Timeline of women's suffrage in South Dakota

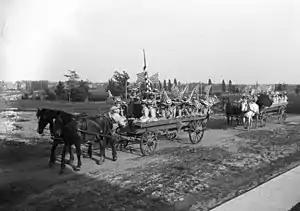
South Dakota suffragists

This is a timeline of women's suffrage in South Dakota. The early history of women's suffrage in the state is shared with North Dakota. When South Dakota became a state, it held a voter referendum in 1890 on an equal suffrage amendment. This effort failed, but suffragists continued to organize and lobby the legislature to pass voter referendums. None passed until 1918. South Dakota ratified the Nineteenth Amendment on December 4, 1919.